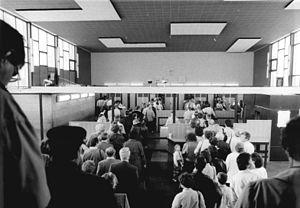
Le Tränenpalast [ˈtʁɛːnənpaˌlast] ou palais des Larmes est le surnom donné, après la fermeture de la frontière et la construction du mur de Berlin, à l'un des principaux postes-frontières berlinois situé près de la gare terminus de Friedrichstraße, permettant ainsi le passage entre Berlin-Ouest et Berlin-Est. Le poste douanier, baptisé « Palais des Larmes » en raison des nombreux adieux qui s'y sont déroulés jusqu'en 1989, a été conservé.